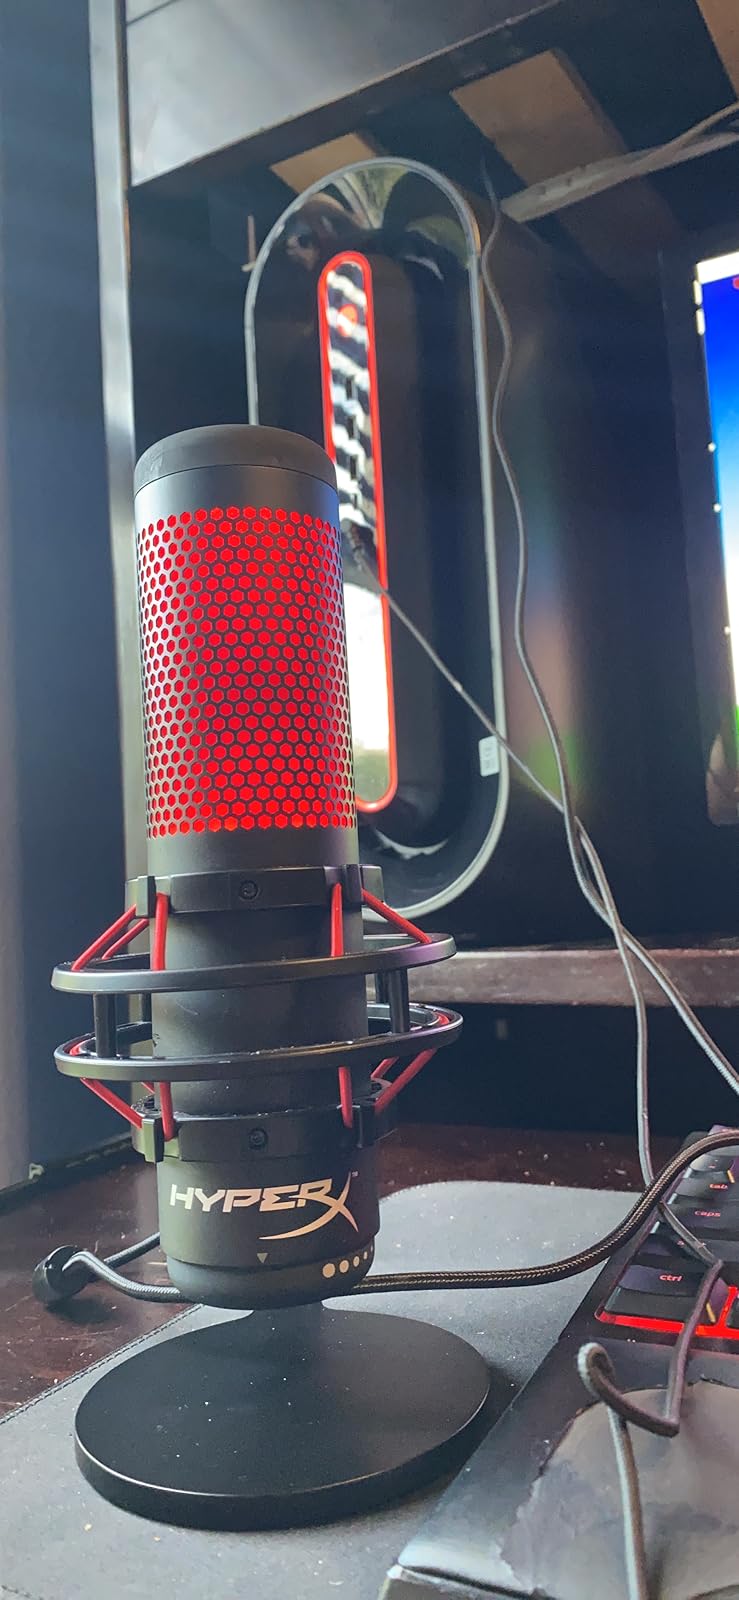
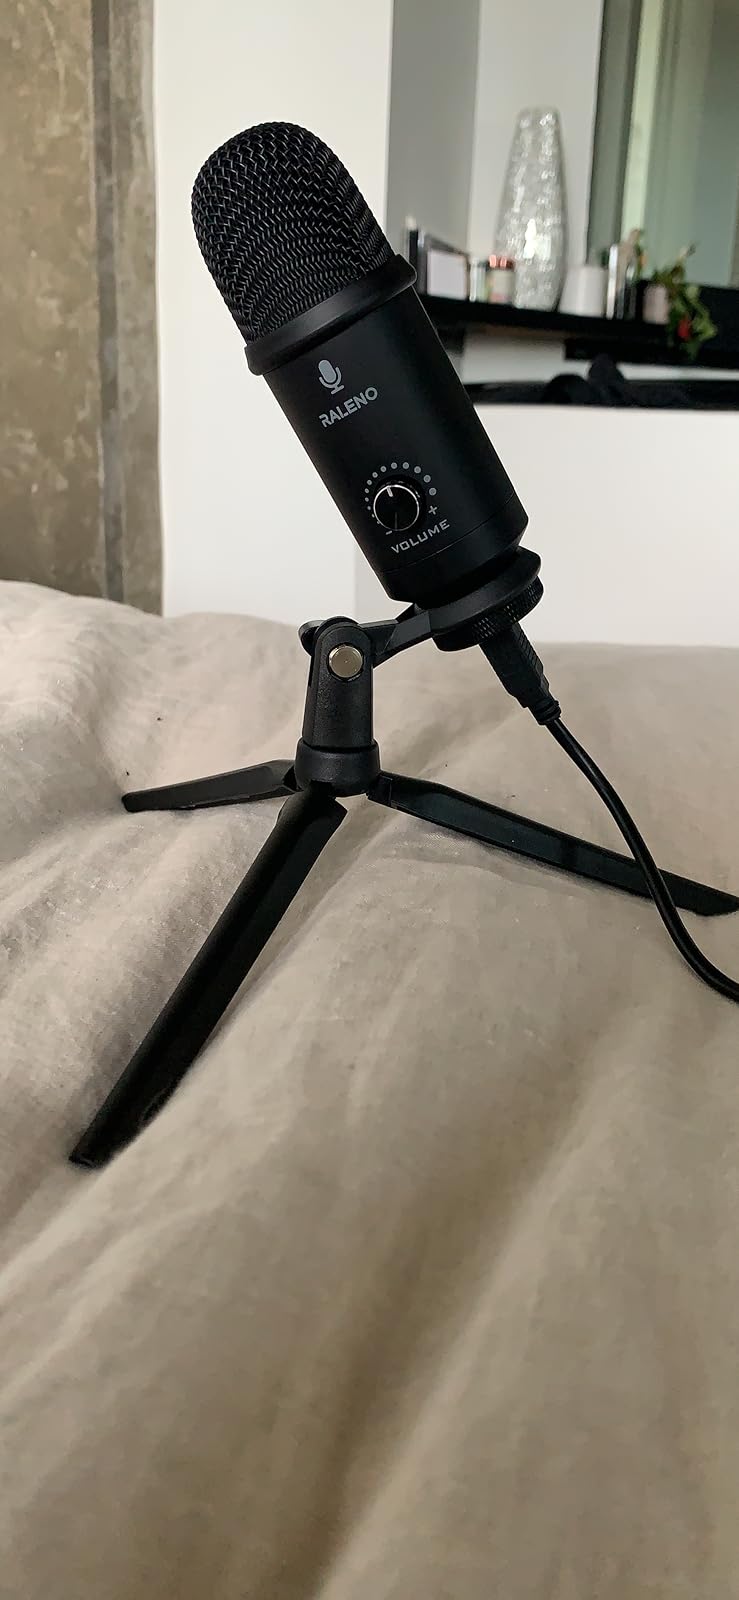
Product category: microphone
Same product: no